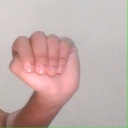
अक्षर: ठ